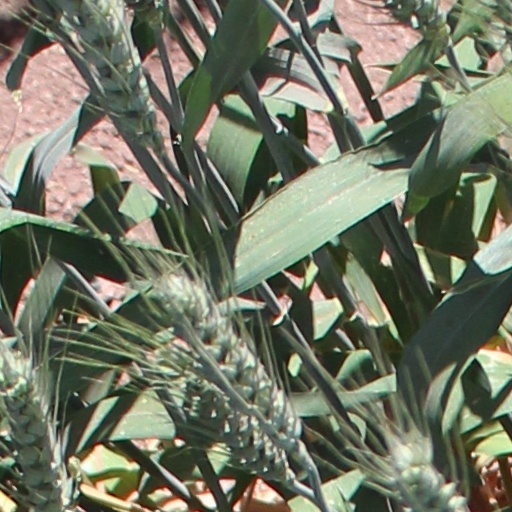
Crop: wheat